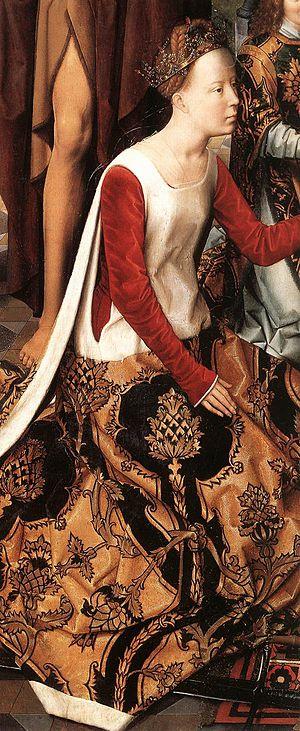
Le Mariage mystique de sainte Catherine, en néerlandais : Het mystieke huwelijk van de Heilige Catherina, est un triptyque réalisé par le peintre primitif flamand Hans Memling, actif à Bruges pendant la seconde moitié du XVᵉ siècle. Le retable est aussi appelé « Triptyque de saint Jean-Baptiste et saint Jean l'Évangéliste », ou « Retable des deux saints Jean » à cause de l'importance des volets latéraux, mais aussi parce que les deux saints Jean sont les patrons de l'hôpital. Huile sur panneau de 172 × 172 cm, il est réalisé entre 1474 et 1479. Les volets latéraux mesurent 172 × 79 cm. Il est actuellement exposé au Musée Memling à Bruges, l'ancien hôpital Saint-Jean, pour lequel il a été réalisé à l'origine.